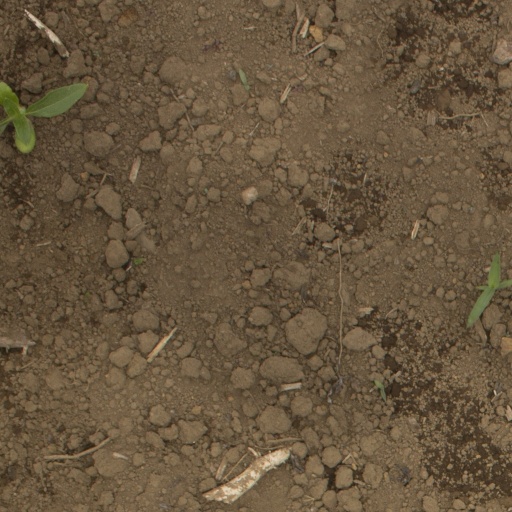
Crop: Jerusalem artichoke